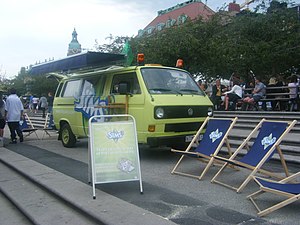
The Sims 3
En bil påklædt med the sims 3 logoet i Stockholm (på toppen den klassiske sims diamant)
The Sims 3 er et computerspil, af Electronic Arts. Spillet blev udgivet i Storbritannien, Skandinavien og USA d. 4. juni 2009.